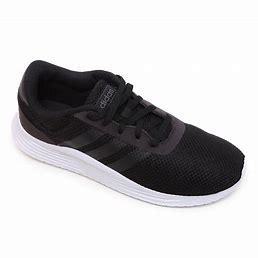
Brand: Adidas
Model: Lite Racer 2